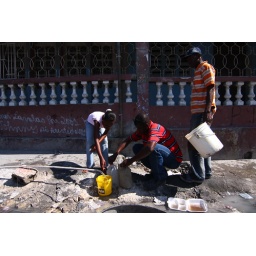
Accessing water pipe on the street in Port-au-Prince. Haiti, January 21, 2010.